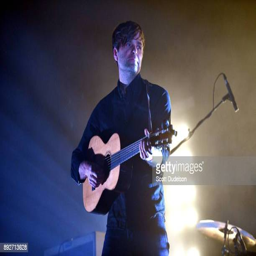
artist of the band performs onstage